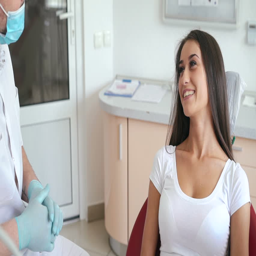
patient talking with dentist in the dental room